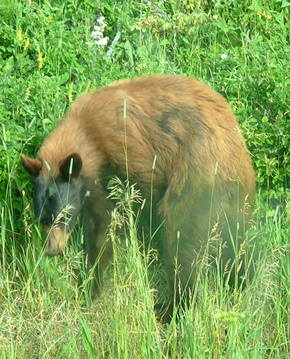
A large brown bear standing in a lush green field.
The bear is turning around in the deep weeds.
A bear standing in the grass next to some bushes.
A bear is walking outside near tall grass.
A bear roaming in a tall grassy area.